Gerhart von Schulze-Gävernitz

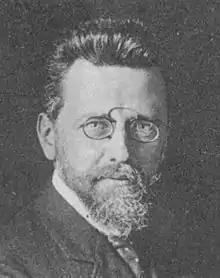
Gerhart von Schulze-Gävernitz in 1912.

Gerhart von Schulze-Gävernitz (born 25 July 1864 in Breslau; died 10 July 1943 in Krainsdorf) was a German economist.